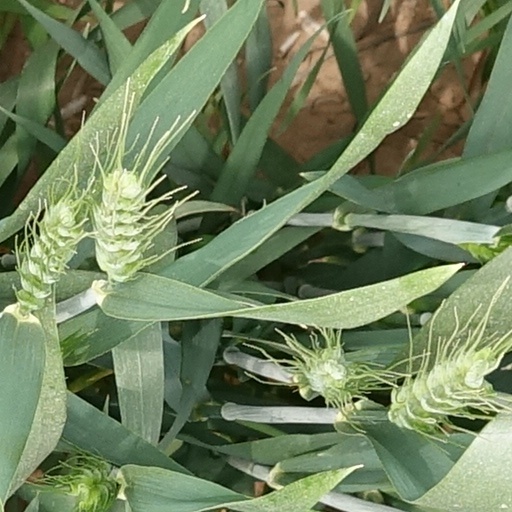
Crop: wheat